History of Austria

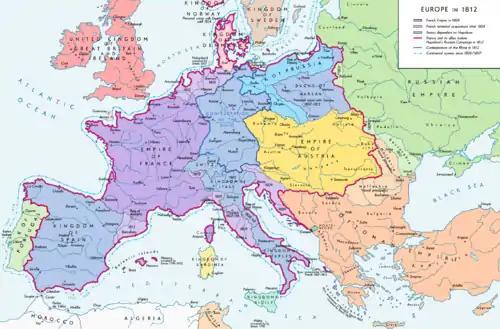
Europe in 1812 after several French victories

As the first of the Habsburg-Lorraine ("Habsburg-Lothringen") Dynasty Joseph II was the archetypical embodiment of The Enlightenment spirit of the 18th century reforming monarchs known as the "enlightened despots". When his mother Maria Theresa died in 1780, Joseph became the absolute ruler over the most extensive realm of Central Europe. There was no parliament to deal with. Joseph was always positive that the rule of reason, as propounded in the Enlightenment, would produce the best possible results in the shortest time. He issued edicts—6,000 in all, plus 11,000 new laws designed to regulate and reorder every aspect of the empire. The spirit was benevolent and paternal. He intended to make his people happy, but strictly in accordance with his own criteria.